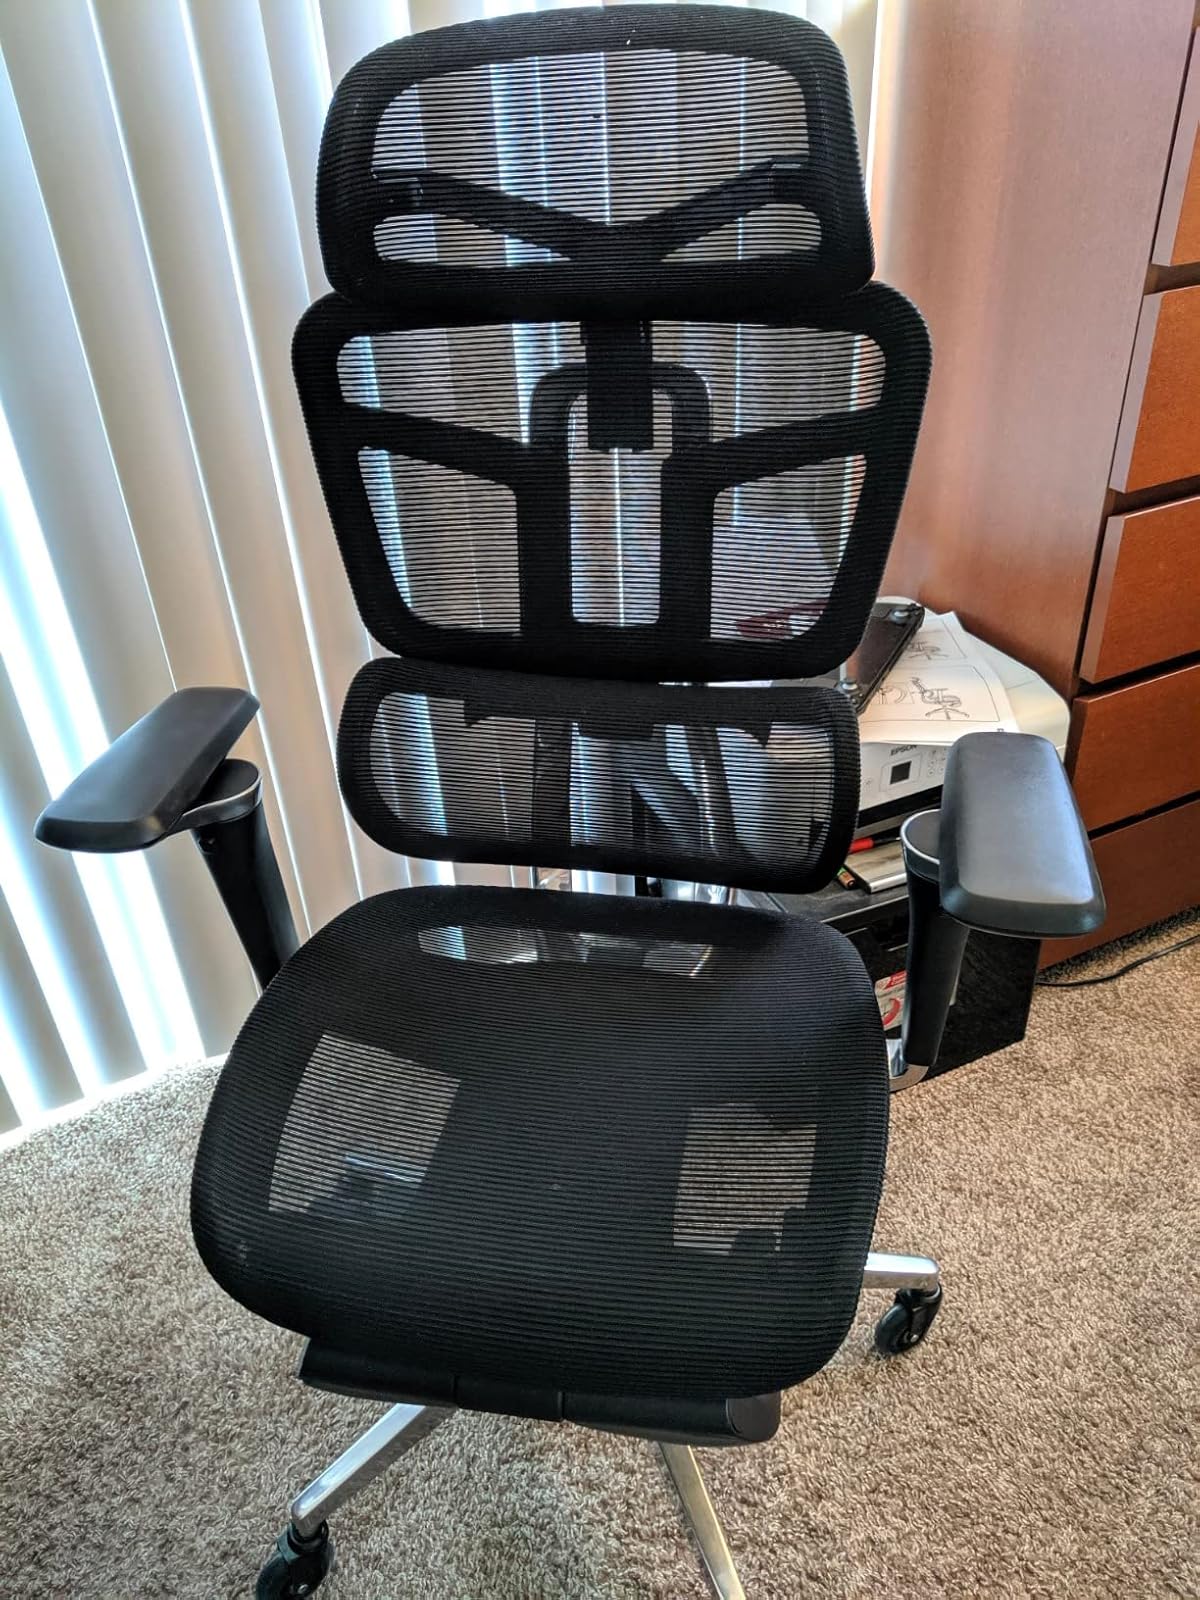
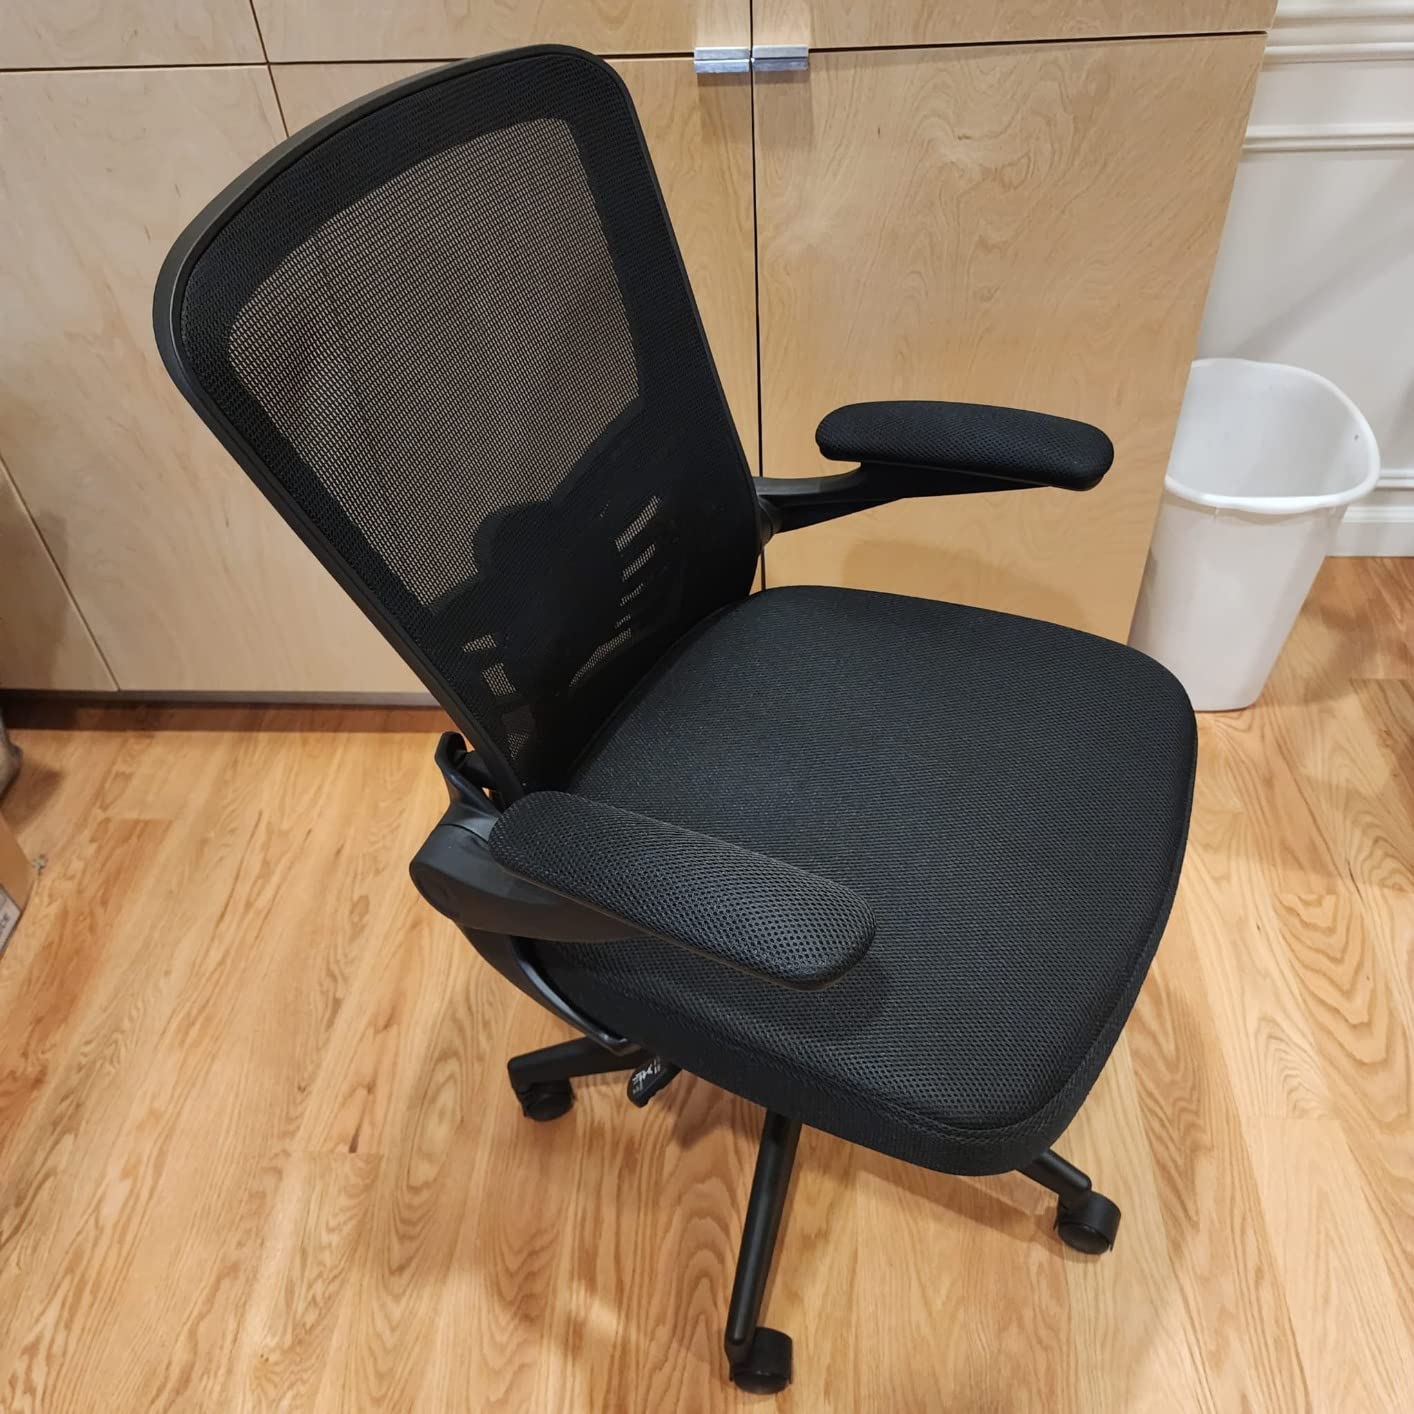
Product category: items_chair
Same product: no